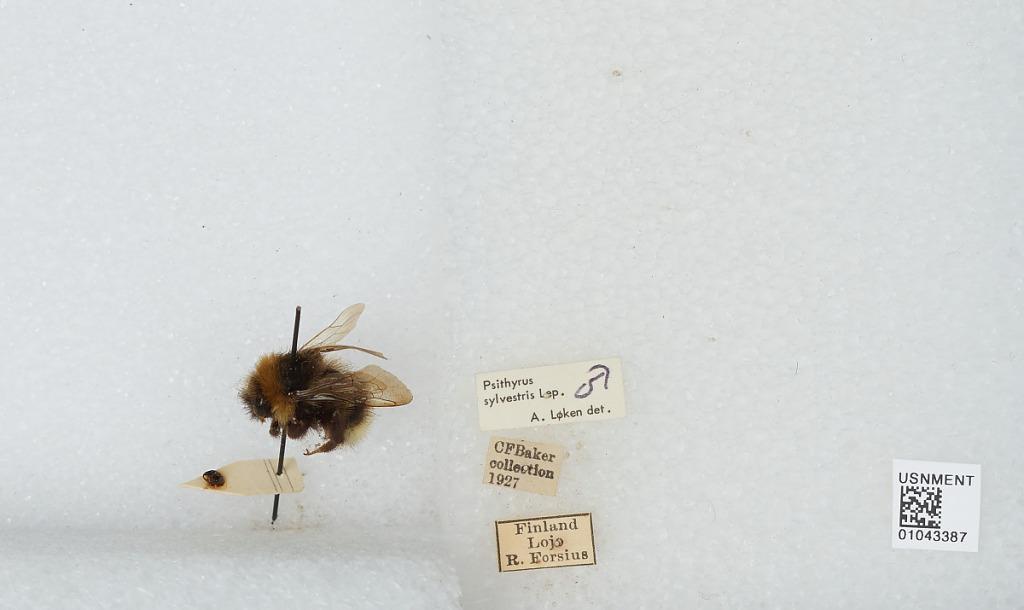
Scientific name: Bombus sp.
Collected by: R. Forsius
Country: Finland
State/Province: Uusimaa
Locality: Lohja
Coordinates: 60.25, 24.07
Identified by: Loken, A.